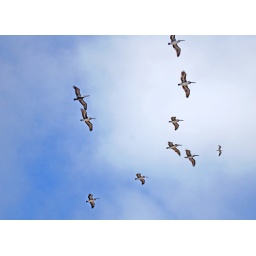
Pelicans flying over the beach in Encinitas, California.